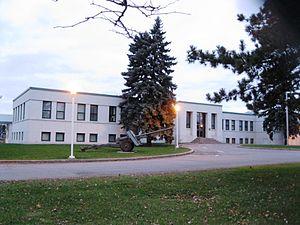
Le bâtiment 42, aussi appelé l’immeuble administratif, se trouve dans l’établissement de la Garnison Longue-Pointe (BFC Montréal), où il longe le périmètre est de la base non loin de l’entrée principale. Il donne sur la rue Notre-Dame à Montréal.
La Garnison Montréal, aussi appelée Garnison Longue-Pointe, est un réseau de bases des Forces canadiennes situées à Montréal, Québec. Son nom officiel est la Base de soutien de la 2ᵉ Division du Canada Valcartier, détachement Montréal. Son adresse officielle est : 6769, rue Notre-Dame Est, Montréal.
Cet article recense les lieux patrimoniaux de Montréal inscrit au répertoire des lieux patrimoniaux du Canada, qu'ils soient de niveau provincial, fédéral ou municipal.